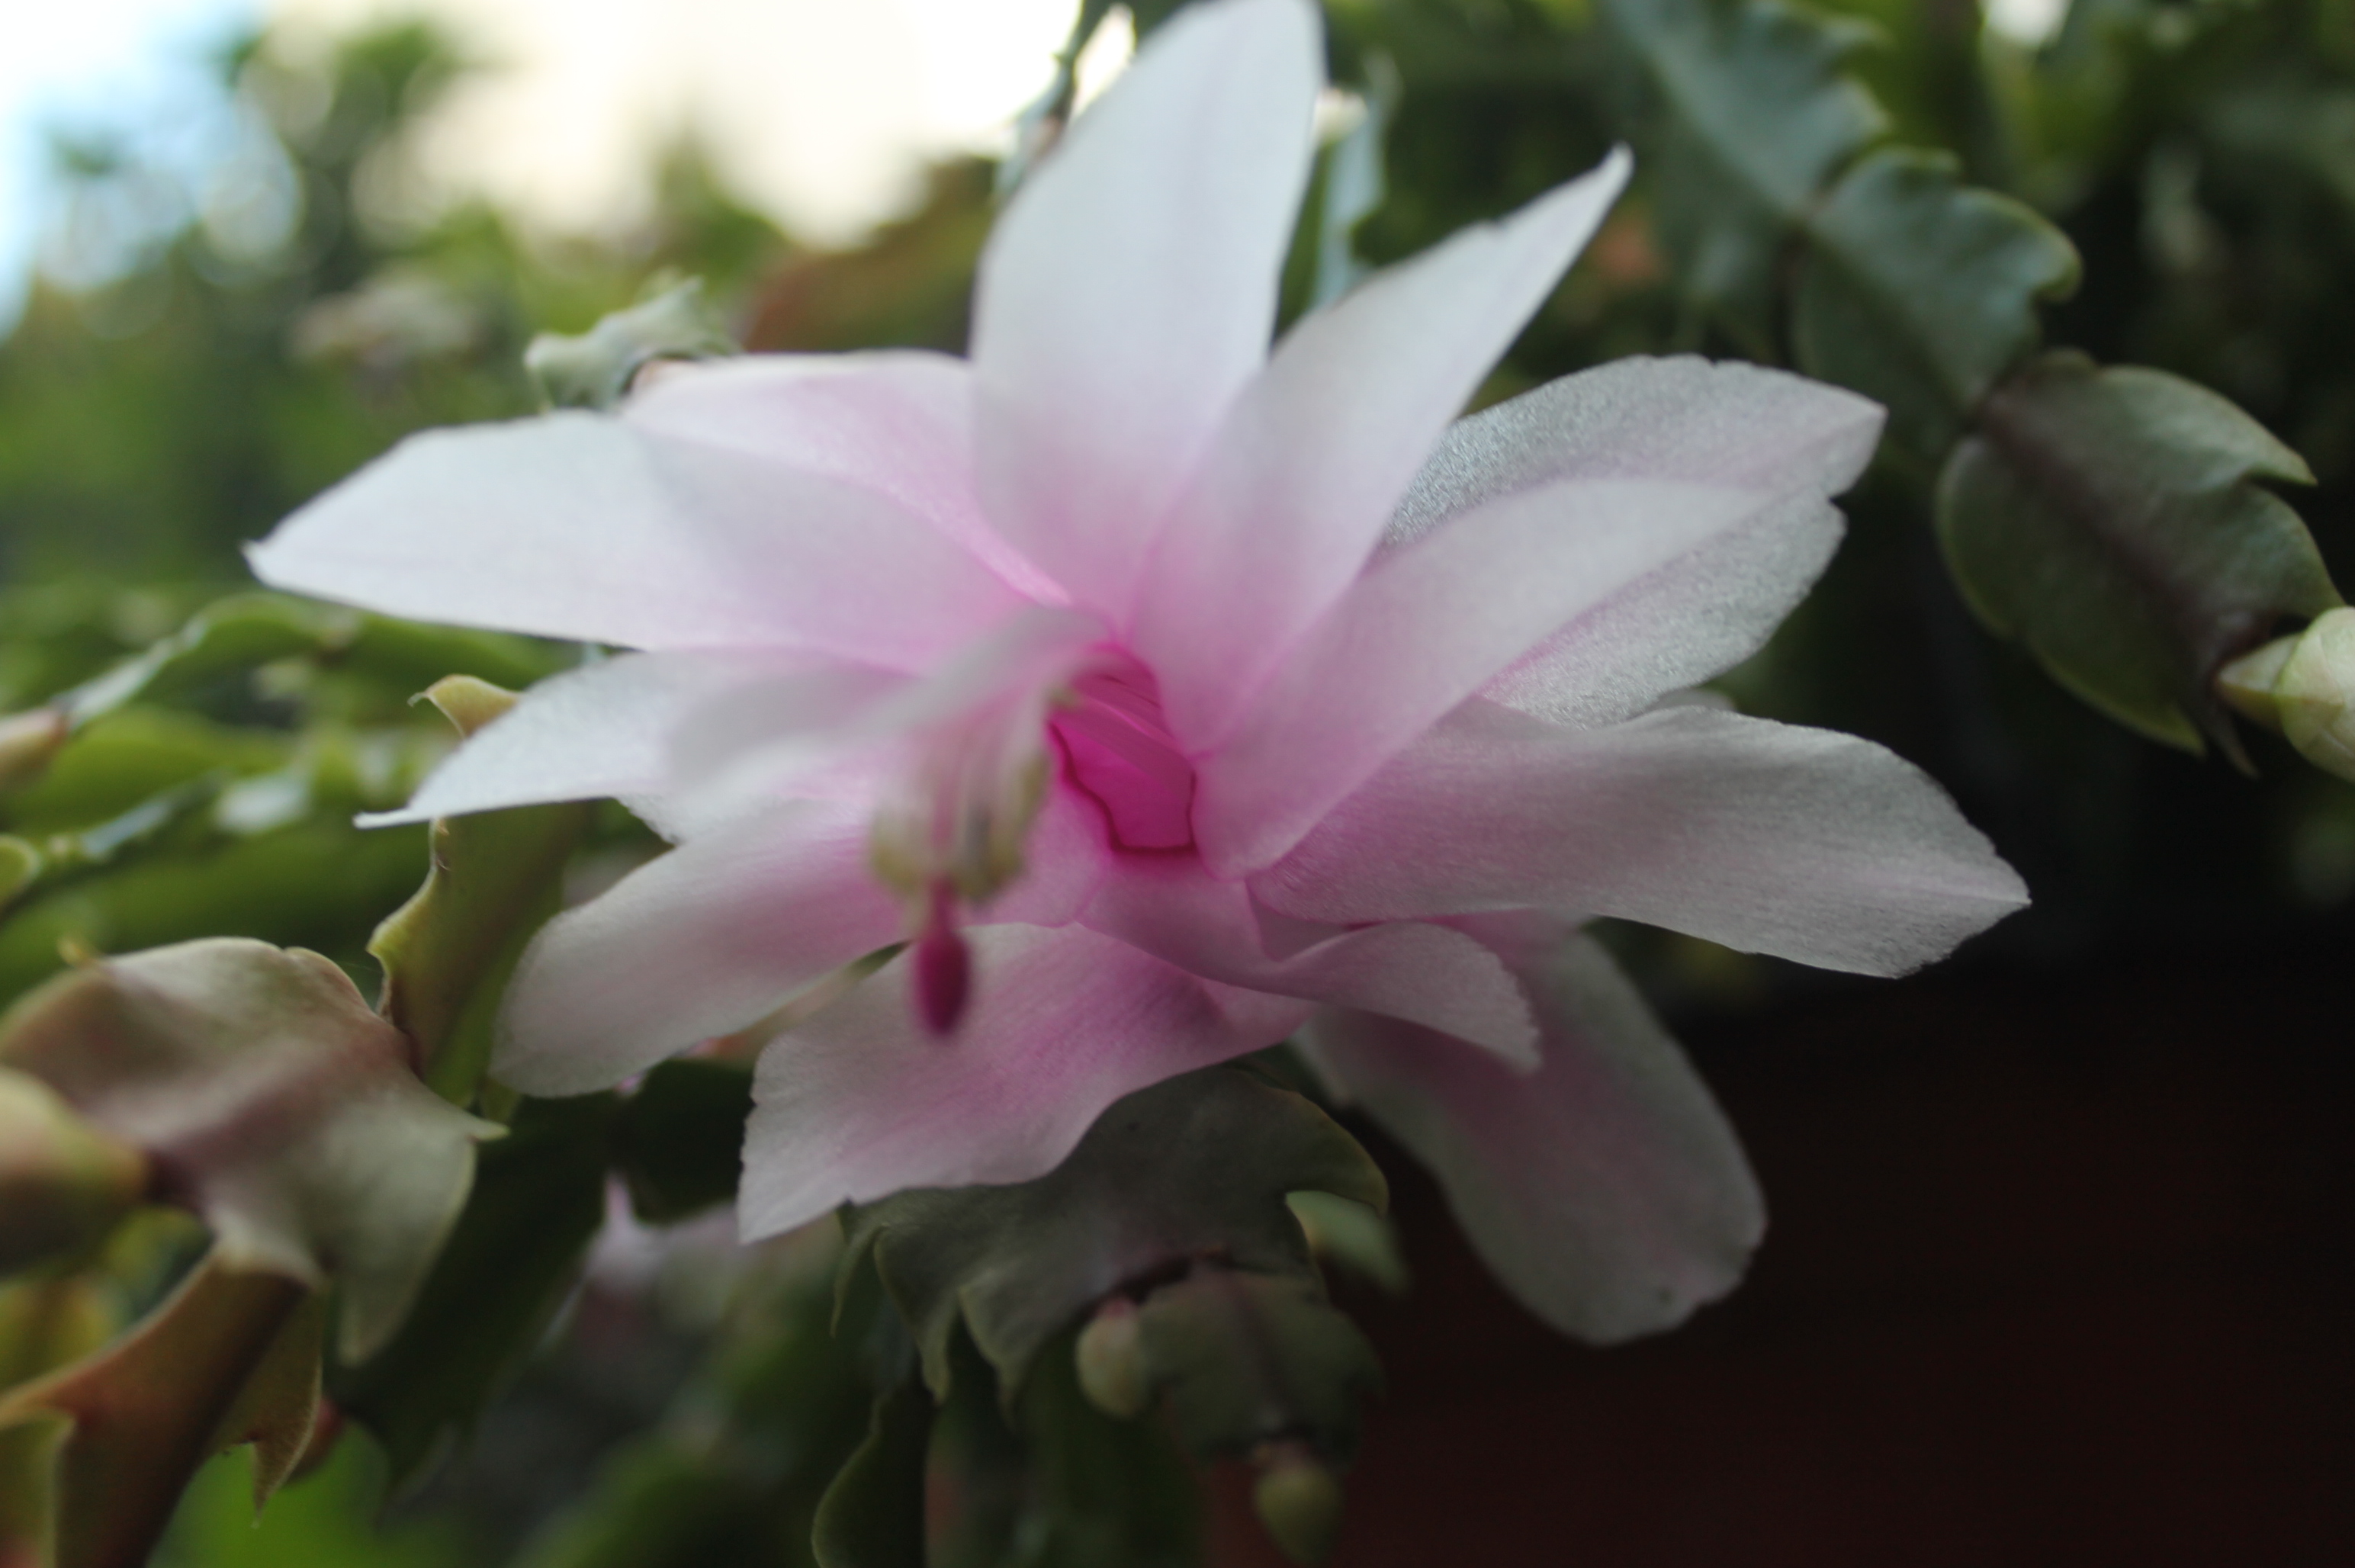
garden, plants, flower, flowering plant, petal, pink, plant, epiphyllum, crenate orchid cactus, botany, terrestrial plant, plant stem, wildflower, herbaceous plant, annual plant, dendrobium, perennial plant